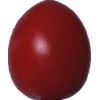
Label: tomato_cherry_red